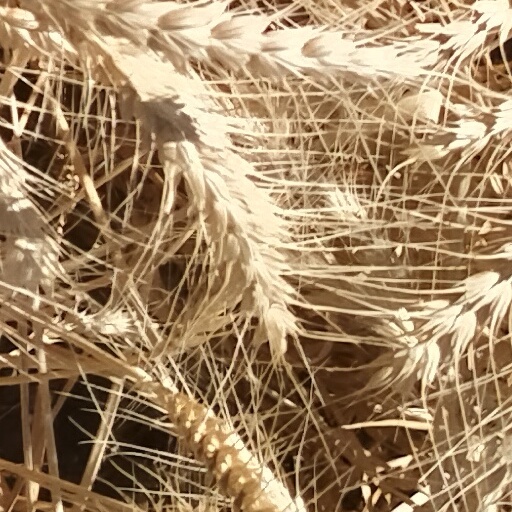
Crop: wheat